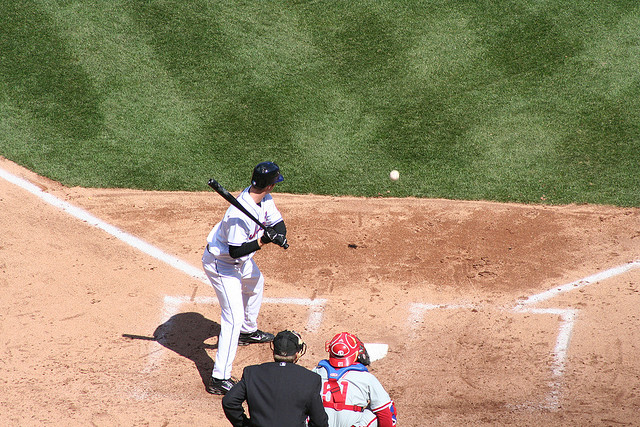
cầu thủ bóng chày đang vung gậy đánh bóng trên sân